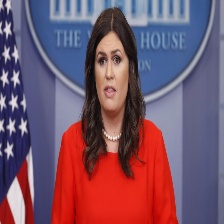
Species: LOONEY BIRDS
Scientific name: LUNATICUS AMERICONIS